Javier Clemente

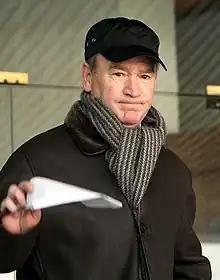
Clemente in 2008

Javier Clemente Lázaro (born 12 March 1950) is a Spanish football manager and former player who played as a midfielder.